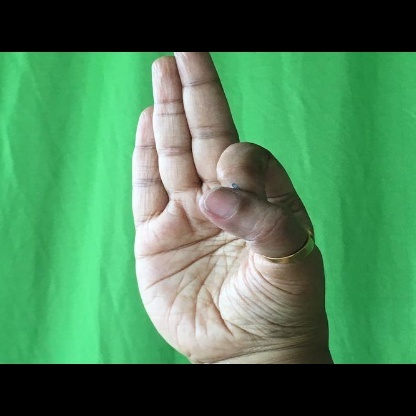
Mudra: Aralam